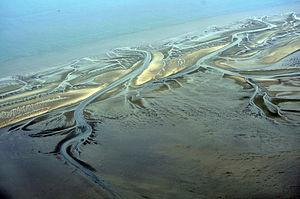
Le parc national de la mer des Wadden de Hambourg est un parc national allemand de 13 750 hectares situé à l'embouchure de l'Elbe, sur la mer du Nord.